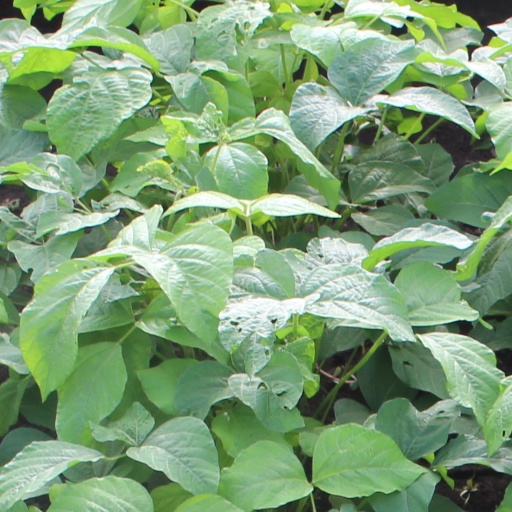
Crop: soybean